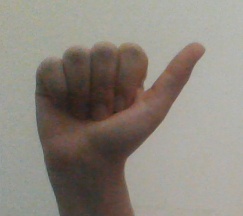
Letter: dhad